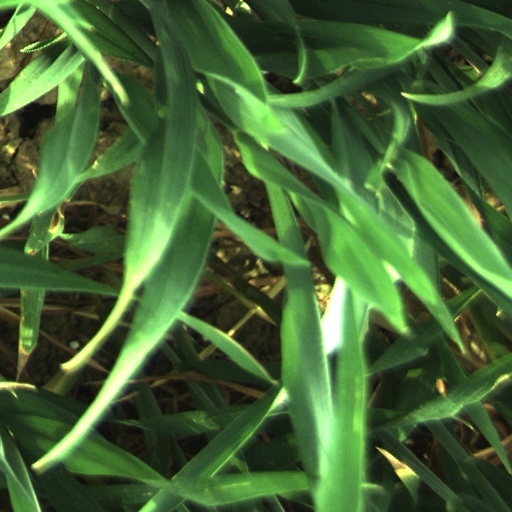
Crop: wheat